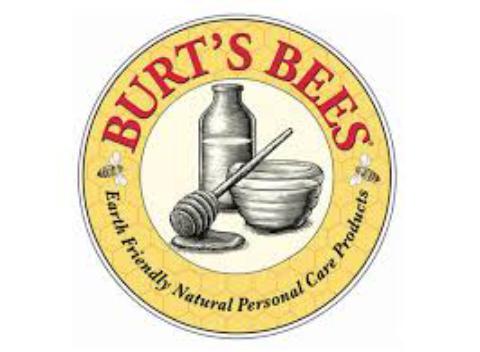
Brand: Burt's Bees
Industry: Necessities